San Pedro Pochutla

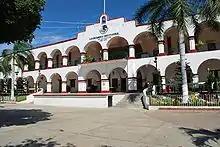
Municipal Palace

The city is the commercial, transportation and administrative center for the area. It contains banks, supermarkets and specialty stores that serve the coastal and isolated mountain communities of the Sierra Madre de Oaxaca which generally lack these things. The city is on the crossroads of Highway 175, which connects Oaxaca city with Puerto Angel and coastal Highway 200 that connects communities such as Puerto Angel, Puerto Escondido, Oaxaca, Huatulco and Salina Cruz. It is a transportation hub filled with buses, taxis and dust. Taxis called "colectivos" (collectives) go to the area's beaches as well as pickup trucks fitted to carry passengers. There are two bus stations with first and second class buses to Oaxaca city, Mexico City and Huatulco.